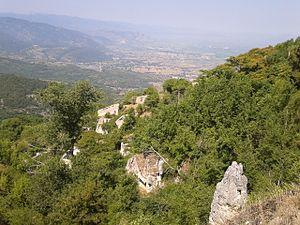
Le 13 janvier 1915 à 6 h 52 min 42 s UTC, un séisme de magnitude 7 secoue la Marsica, dans les Abruzzes, notamment la ville de Avezzano et une partie du Latium méridional. Il provoque 30 519 victimes.